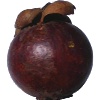
Label: Mangostan 1